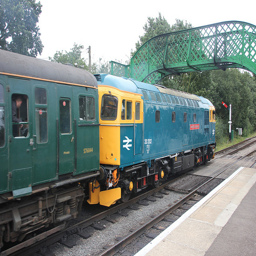
Passenger train traveling underneath small overpass for people.
A blue yellow and green train traveling down tracks.
a blue train is sitting on the tracks
A green and yellow train traveling under a green bridge.
A train is traveling under a bridge on some train tracks.